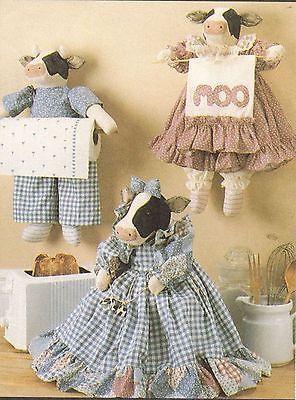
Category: toaster